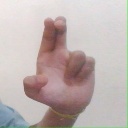
अक्षर: आ